Anna Sidorova

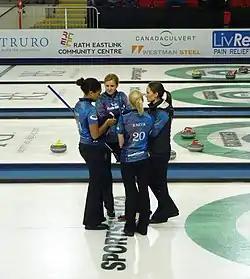
Team Sidorova at the 2015 Masters Grand Slam of Curling event in Truro, Nova Scotia.

Sidorova was the skip of team Russia at the 2014 Winter Olympics. She led the team to a ninth-place finish, with a 3–6 record. She also skipped Team Russia at the 2014 World Women's Curling Championship held from 15 to 23 March in Saint John, New Brunswick, Canada. Her team finished the round robin with an 8–3 record, earning the third seed in the playoffs. Team Russia lost to Team Korea in the 3 vs. 4 playoff game, but in a rematch the following day Sidorova and her teammates defeated Team Korea to win the bronze medal. It was the first medal for Russia in the history of the world women's curling championships.